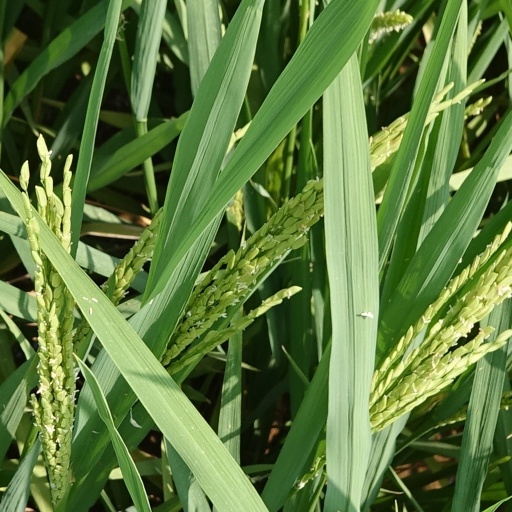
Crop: rice